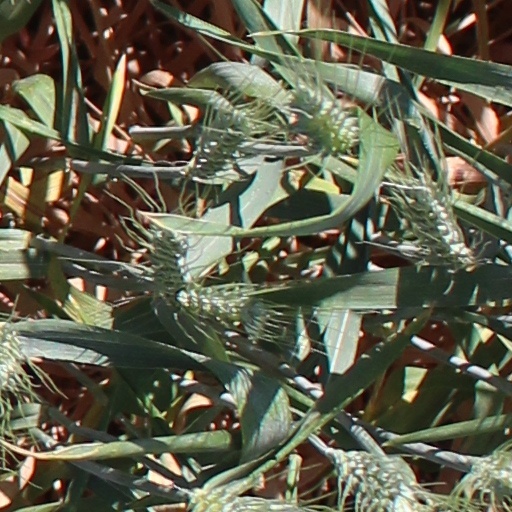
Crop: wheat